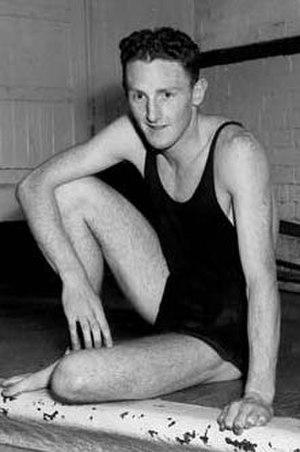
Lincoln Norman William Hurring, né le 15 septembre 1931 à Dunedin et mort le 21 avril 1993 à Milford, est un nageur néo-zélandais.